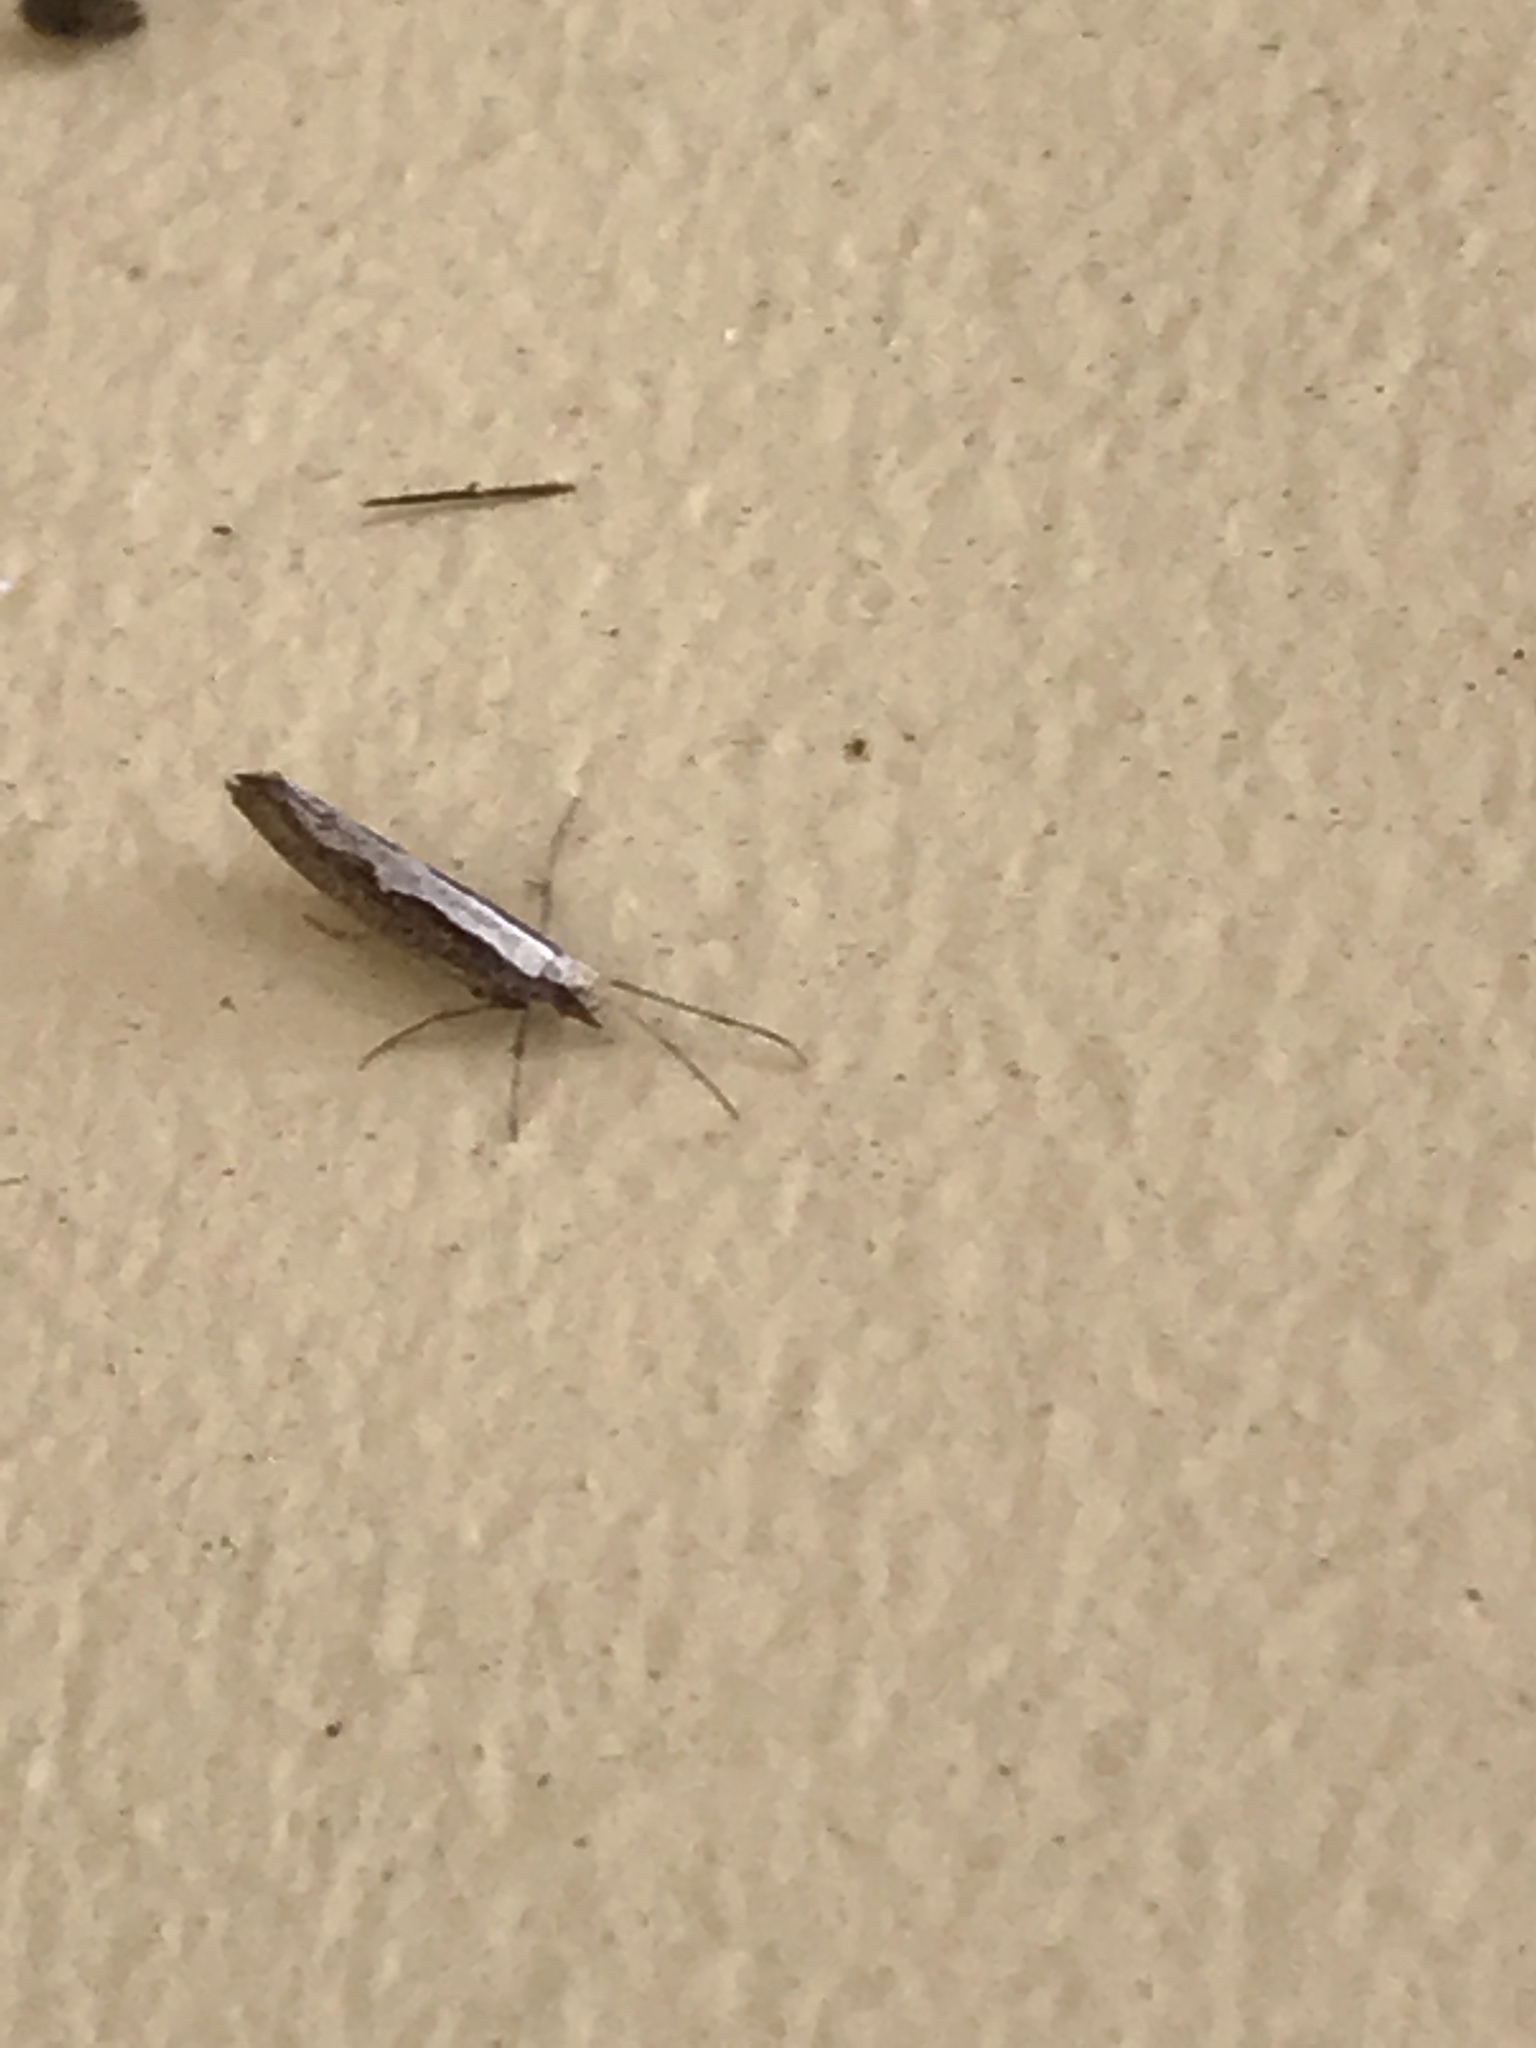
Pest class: diamondback_moth